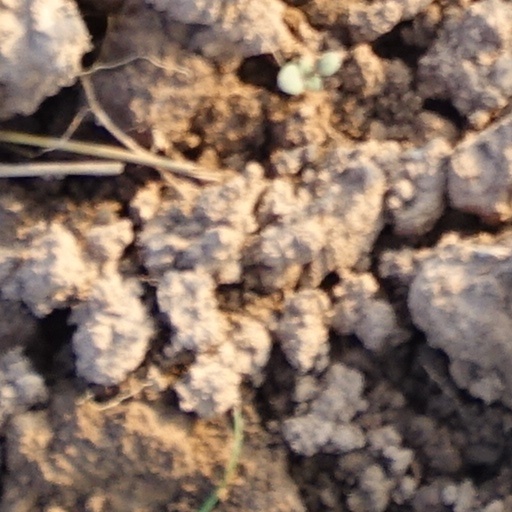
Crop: wheat